Andrés de la Concha

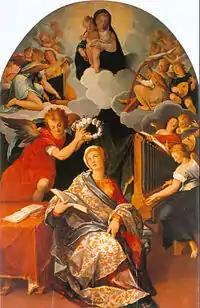
"Saint Cecilia" by Andrés de Concha, Museo Nacional de Arte, Mexico City

Andrés de Concha was a Spanish painter who is considered one of the best painters of the Viceroyalty of New Spain. De la Concha was born in Seville and came to the New World in 1568. He was an active painter from 1575 to 1612 and his work is preserved in several Mexican cathedrals, including the Mexico City Metropolitan Cathedral.